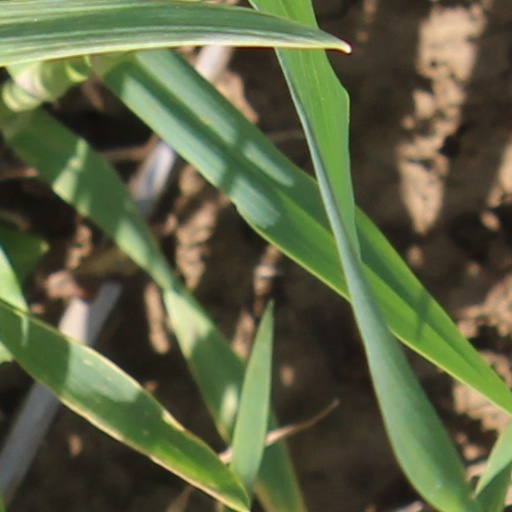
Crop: wheat